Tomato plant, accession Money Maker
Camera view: tilt-top (135 deg); turntable rotation: 150 degrees
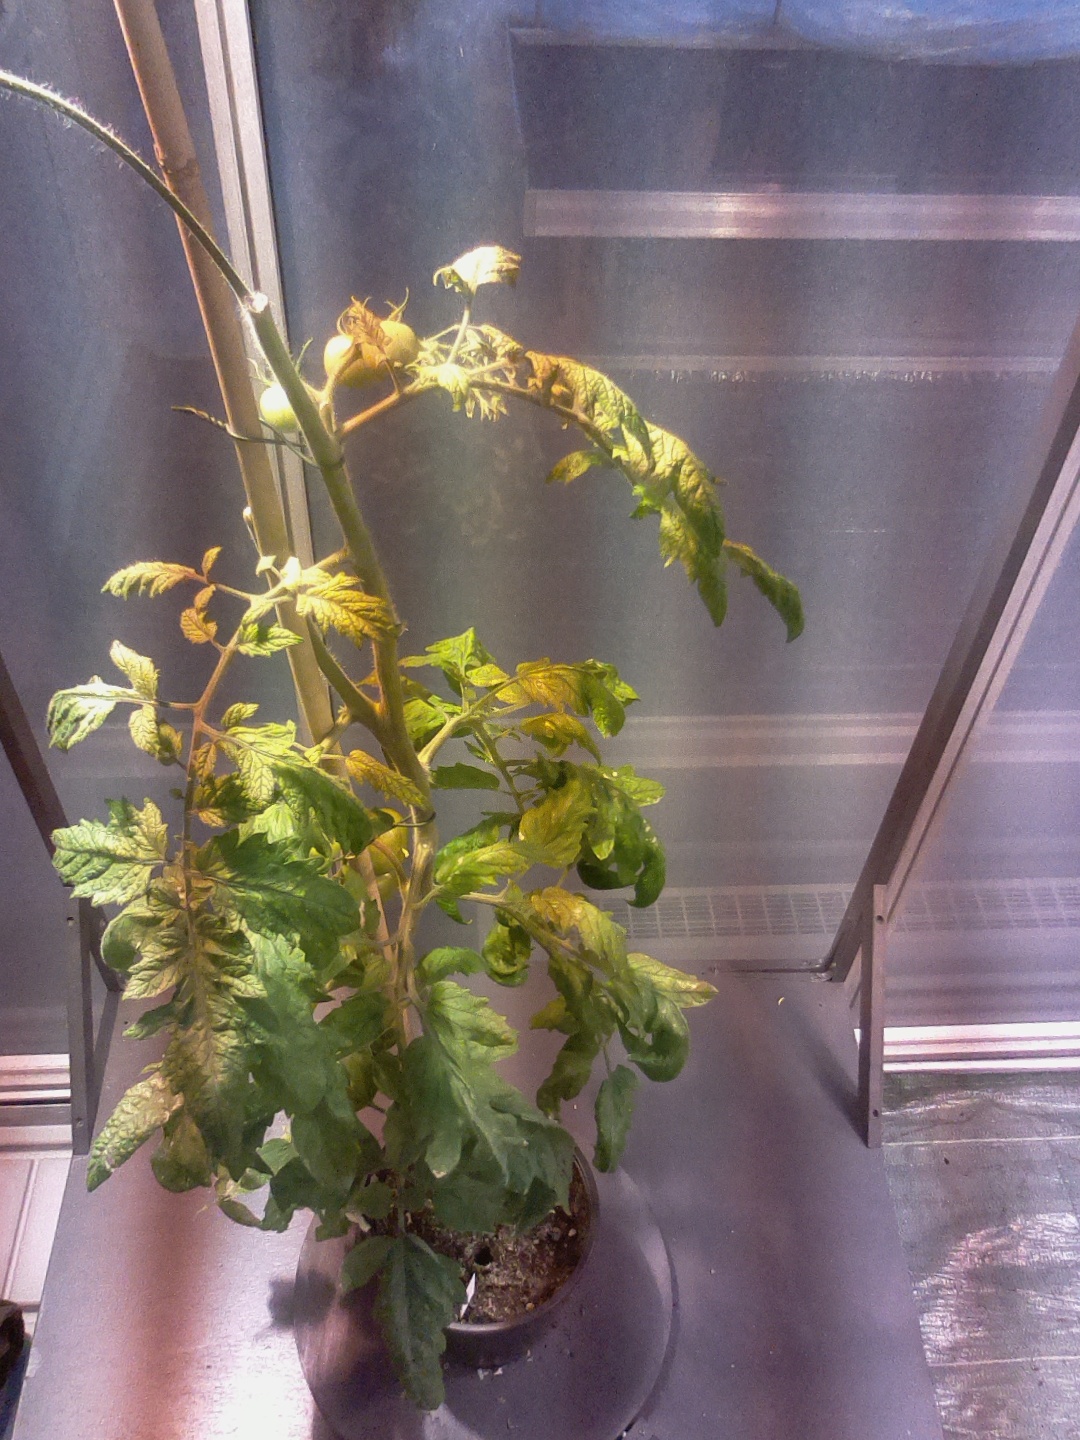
BBCH growth stage 78: 80% -90% of final fruit size